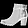
Label: Ankle boot